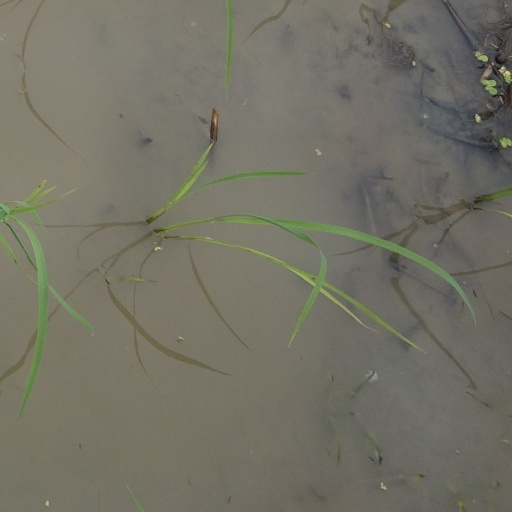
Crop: rice